Movie Musical Madness

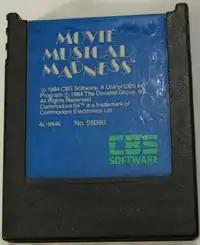
Cover art for The Dovetail Group's 3rd title, "Movie Musical Madness".

Movie Musical Madness is a computer program that was published by The Dovetail Group.